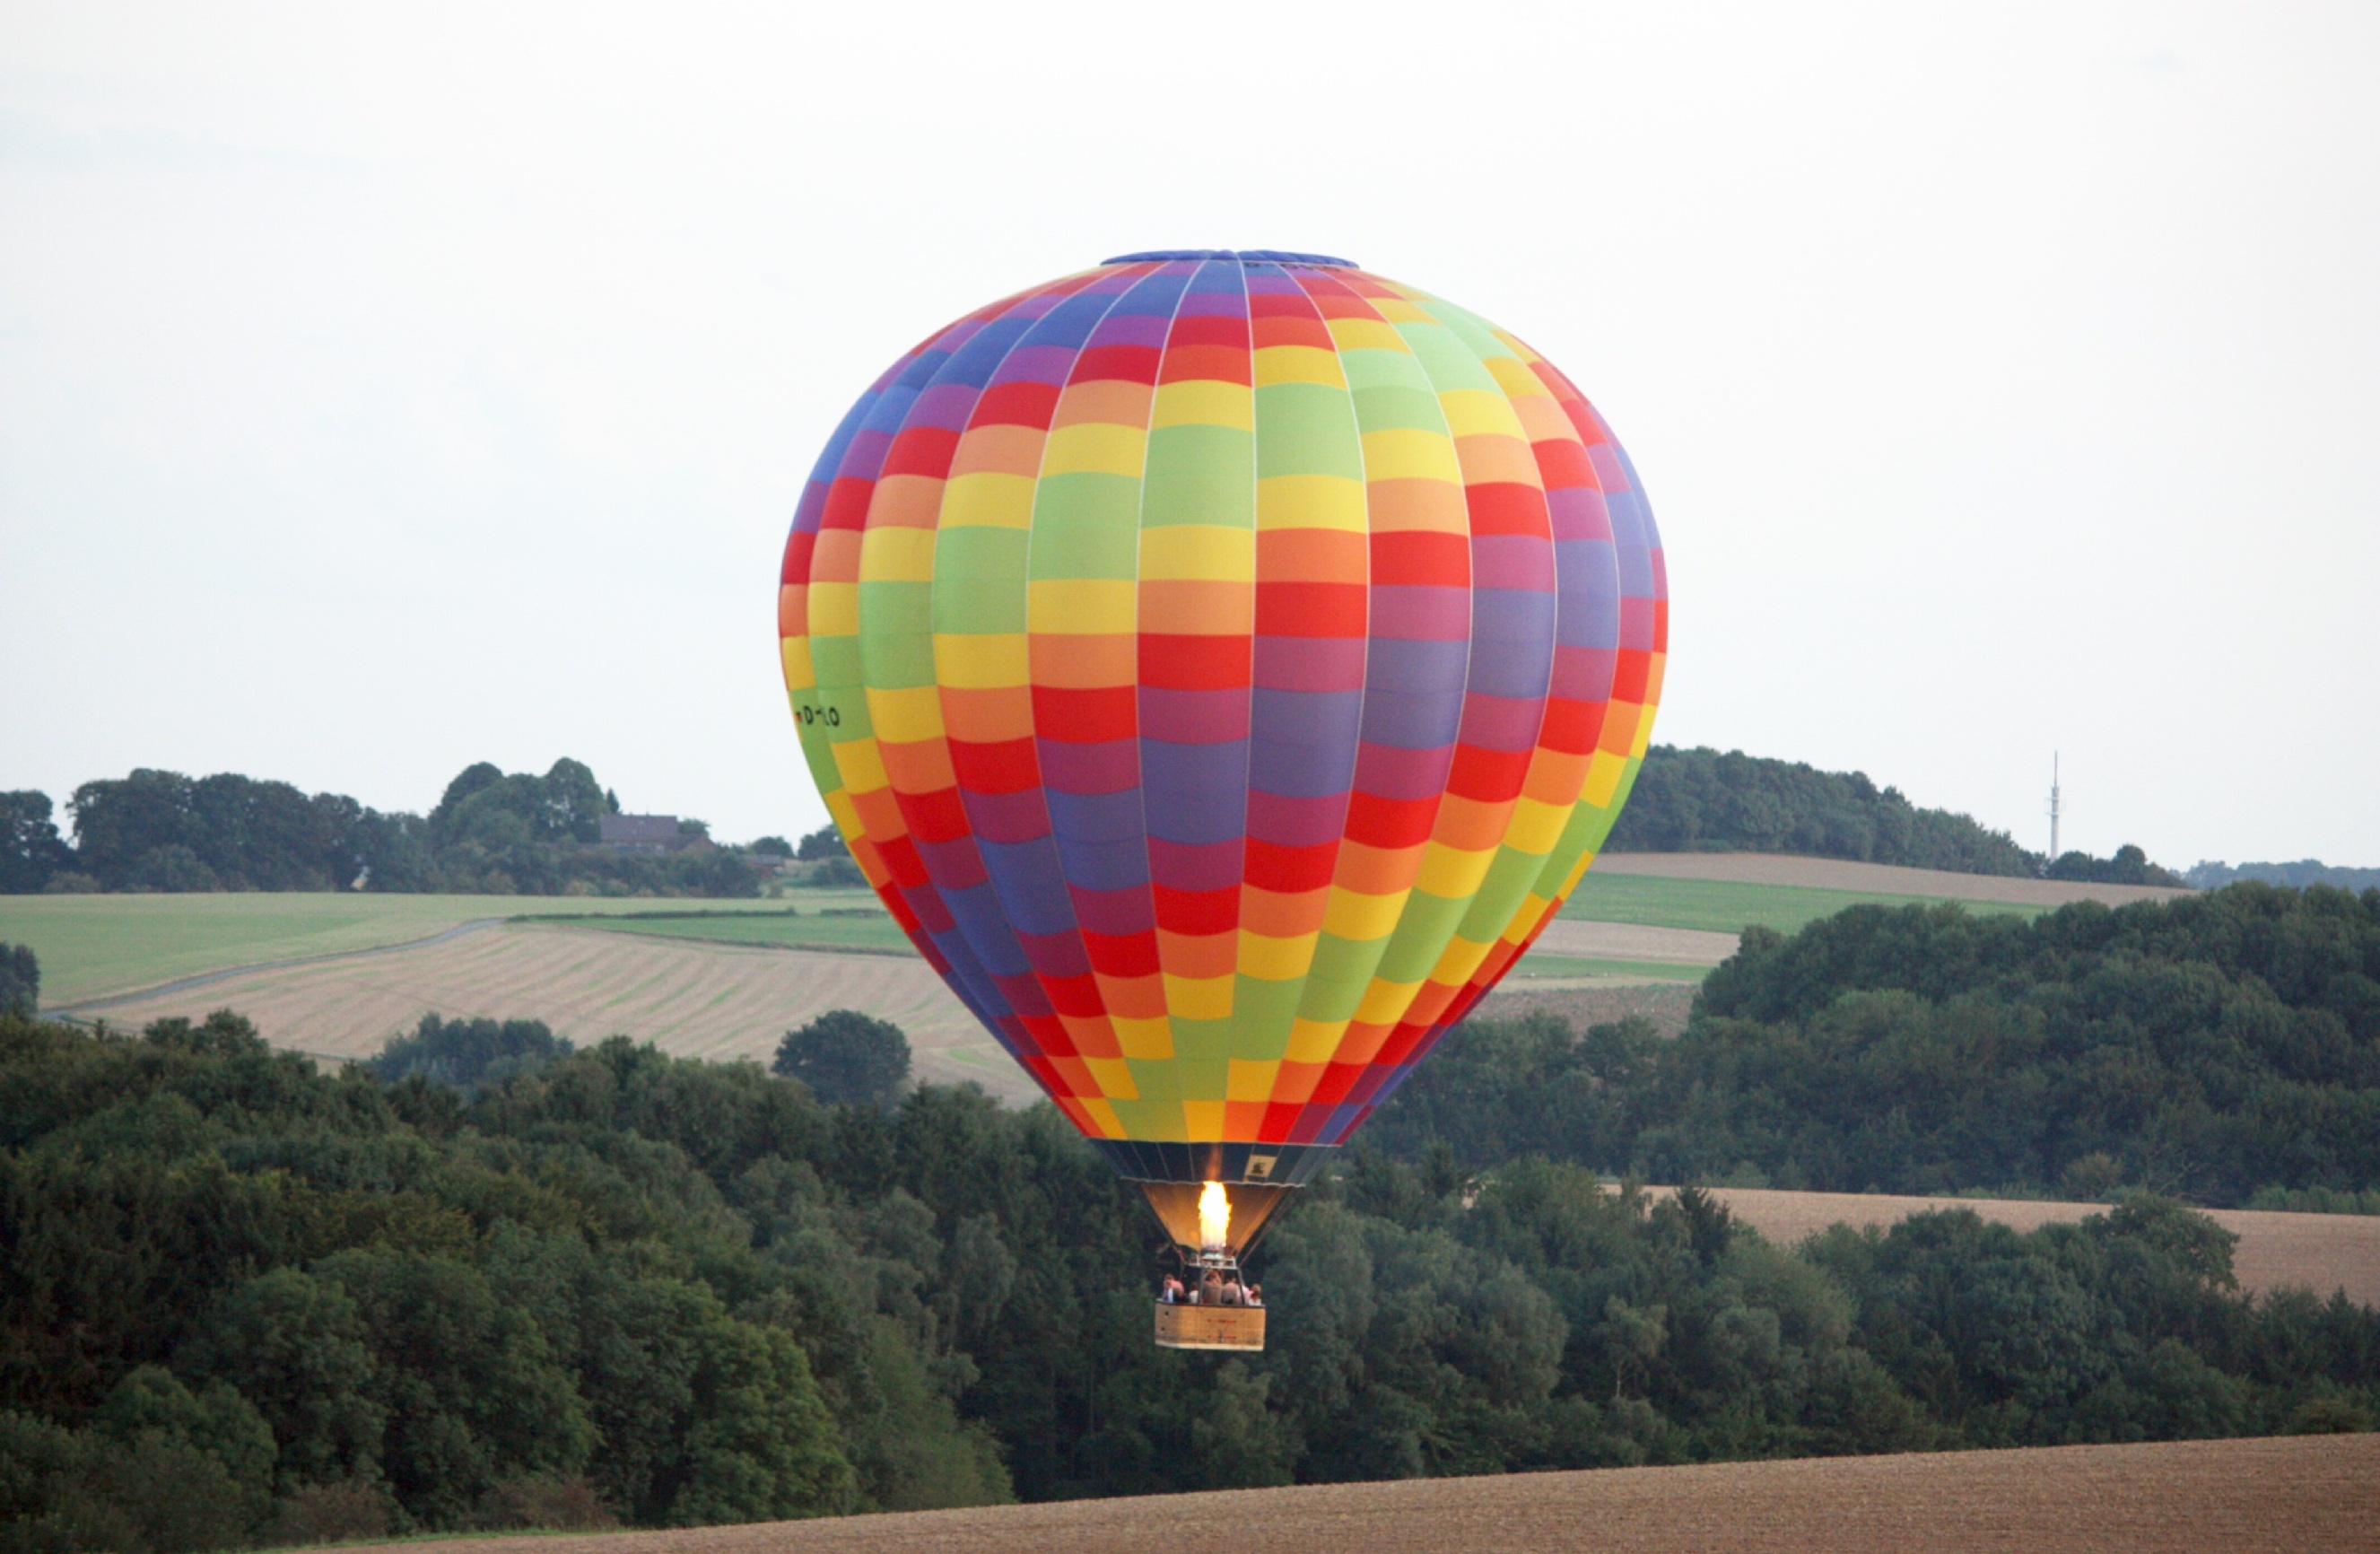
landscape, nature, balloon, hot air balloon, fly, aircraft, vehicle, float, toy, take off, hot air ballooning, atmosphere of earth